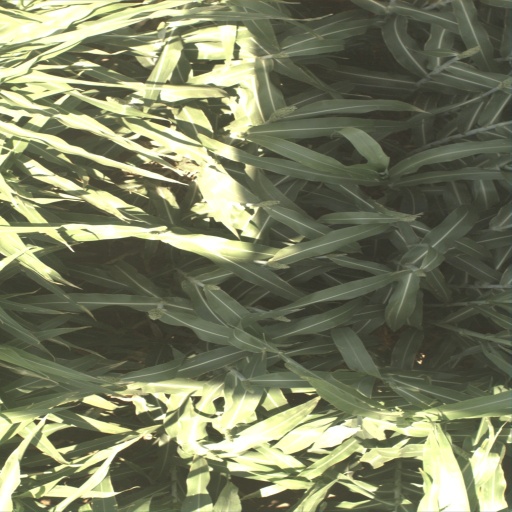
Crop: sorghum